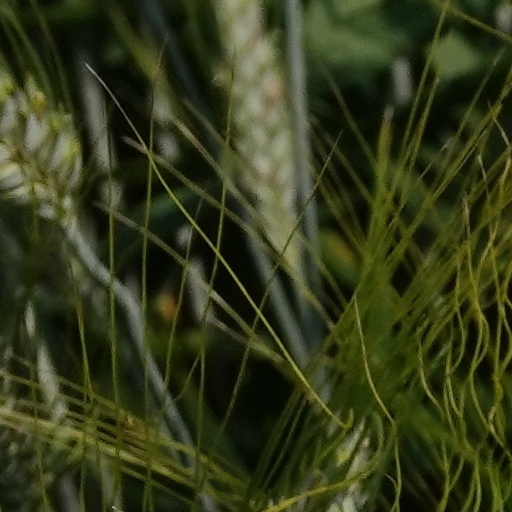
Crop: wheat